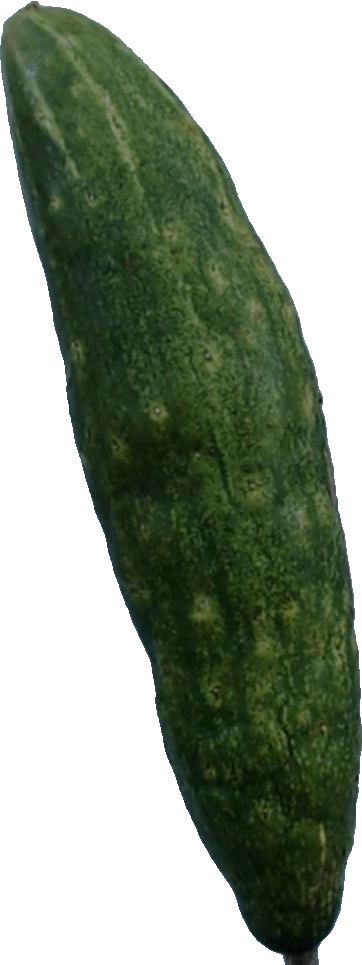
Label: cucumber_3